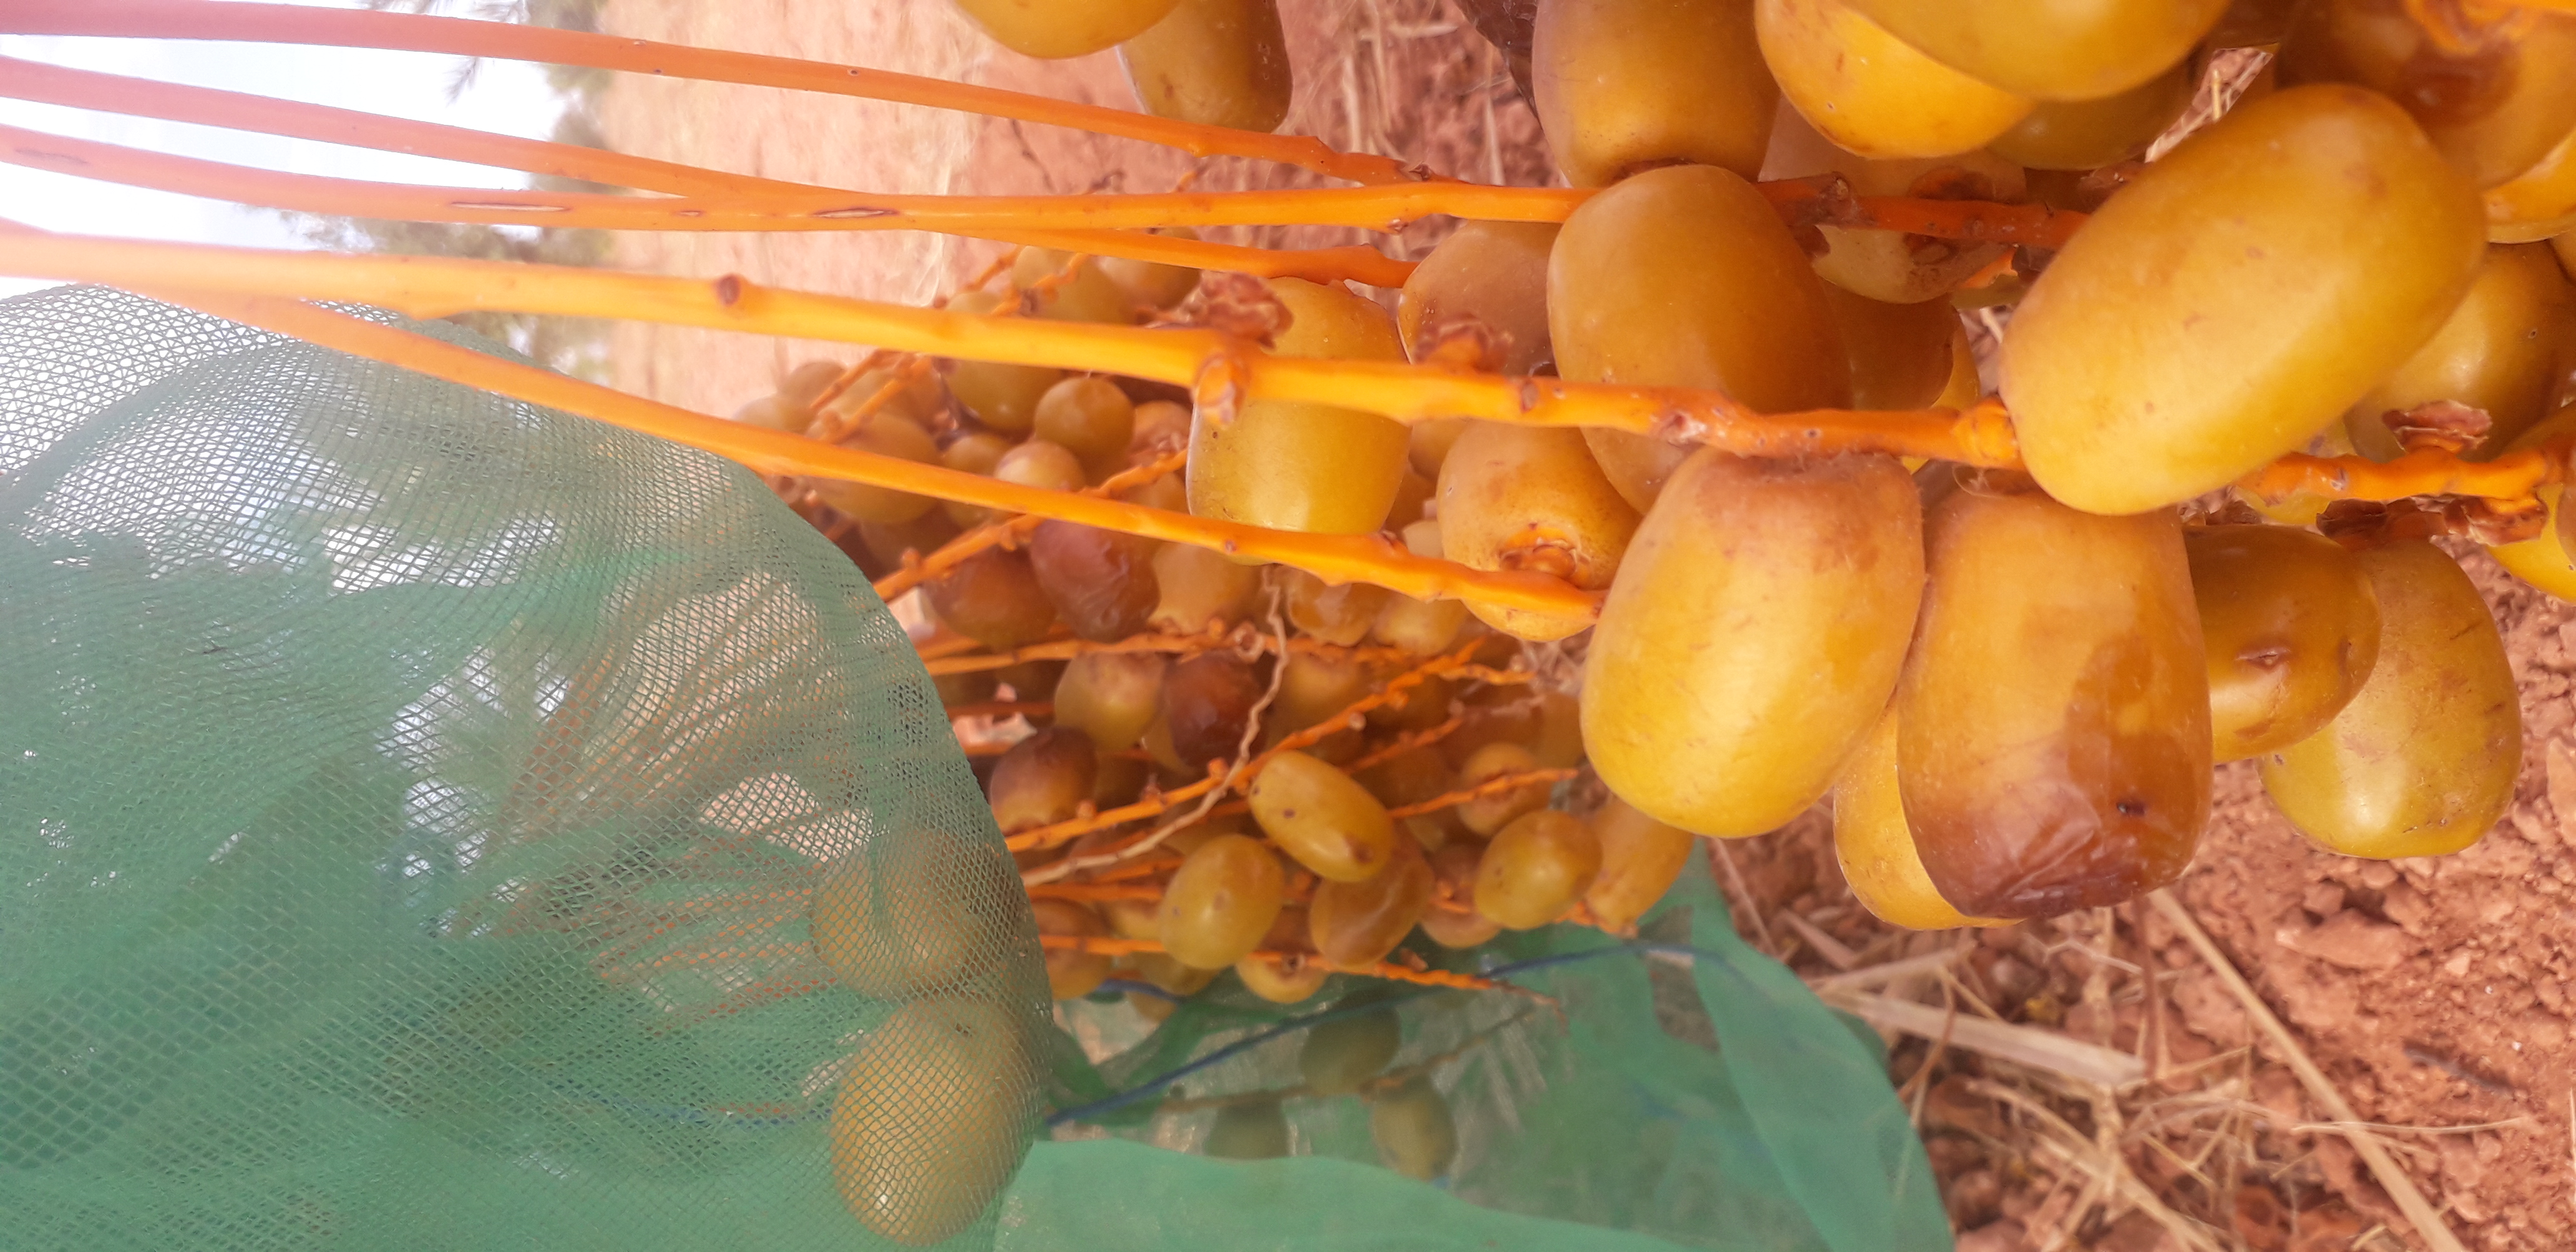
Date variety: Boufagous